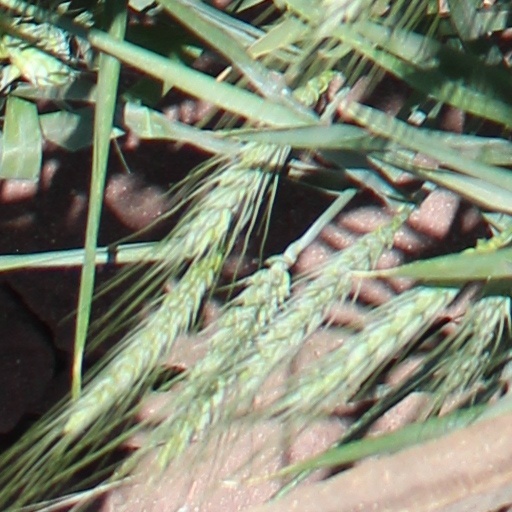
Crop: wheat